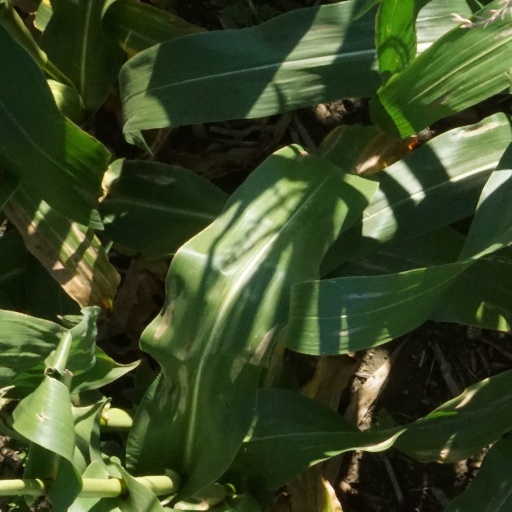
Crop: maize; corn